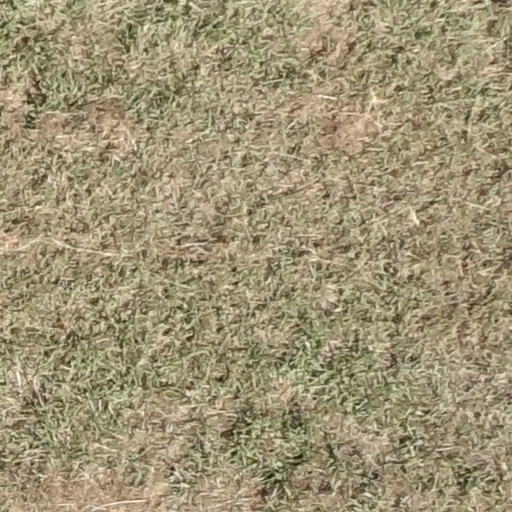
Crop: sorghum